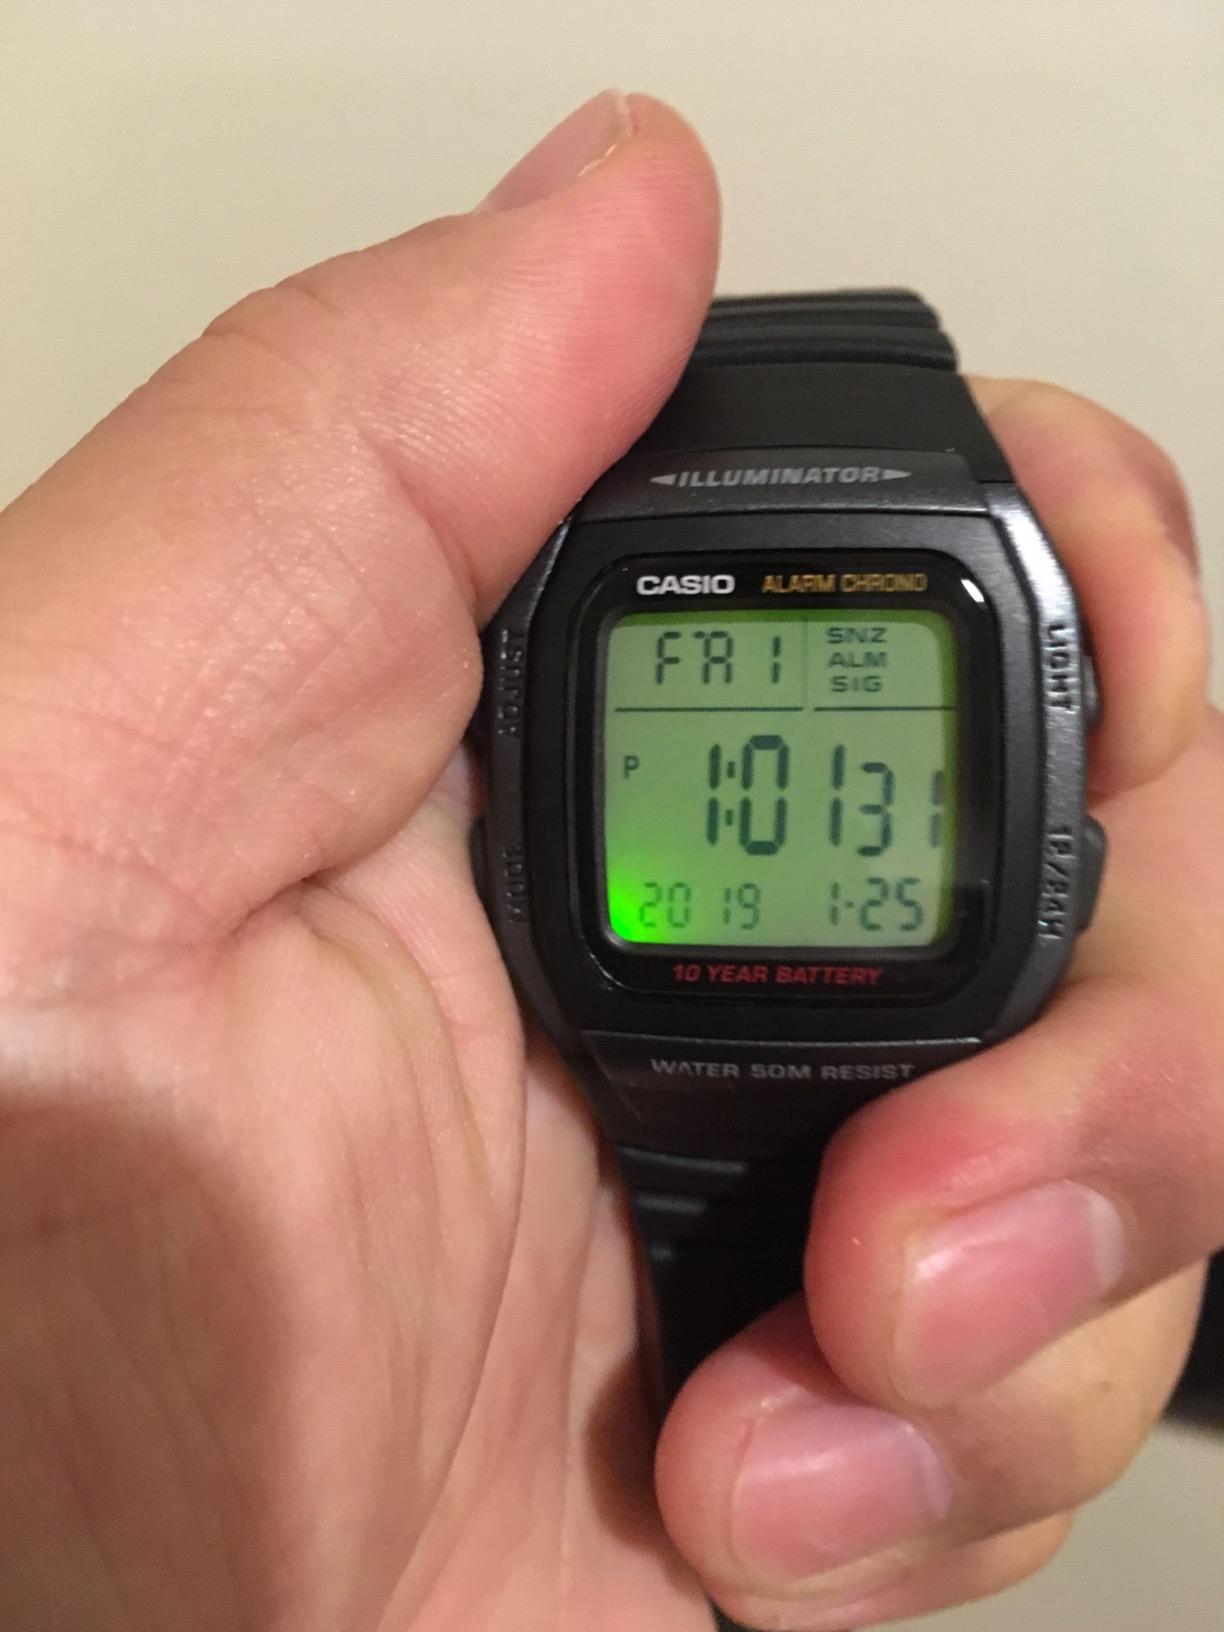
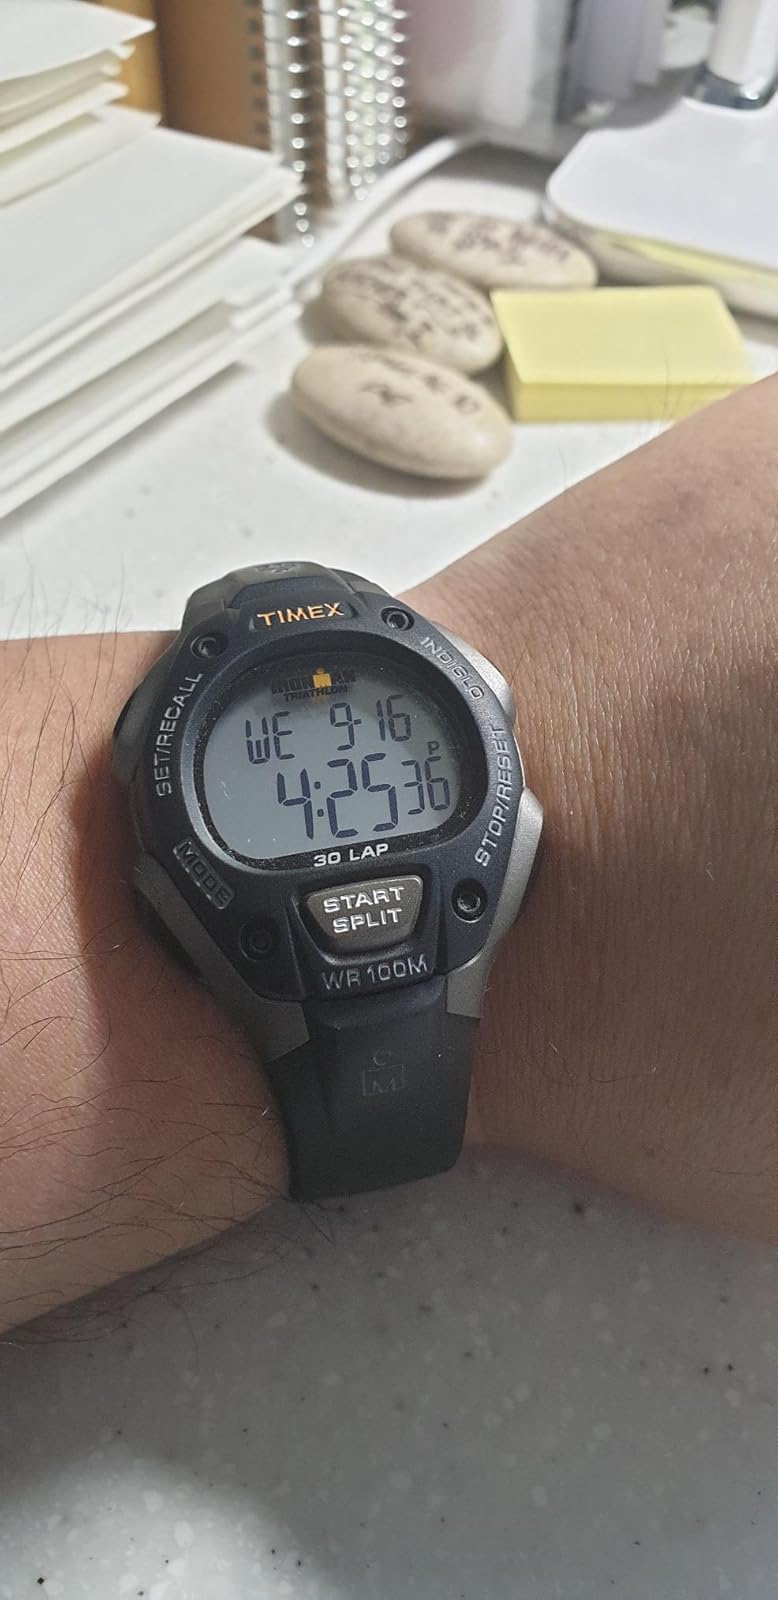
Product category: accessories_watch
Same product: no